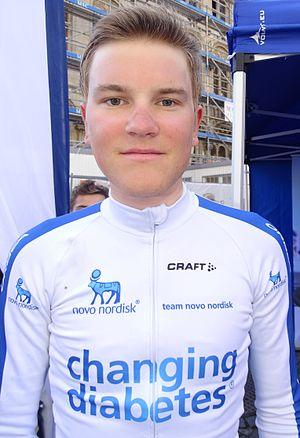
Reportage réalisé le mercredi 15 avril à l'occasion du départ de la Flèche brabançonne 2015 à Louvain, Belgique.
La saison 2015 de l'équipe cycliste Novo Nordisk est la huitième de l'équipe dirigée par Vassili Davidenko.
Joonas Henttala, né le 17 septembre 1991 à Porvoo, est un coureur cycliste finlandais. Professionnel depuis 2013, il est membre de l'équipe Novo Nordisk. Son frère Niklas est également coureur cycliste.